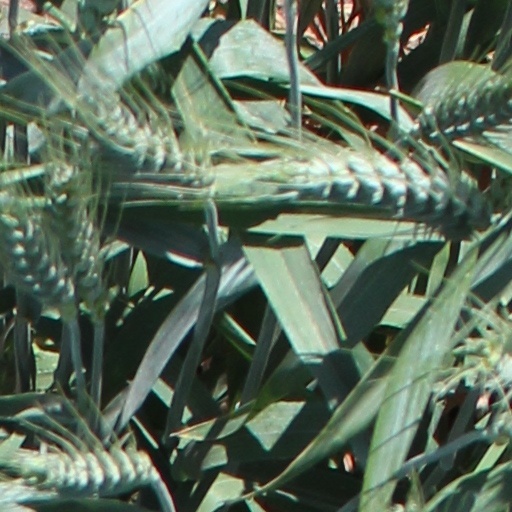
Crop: wheat